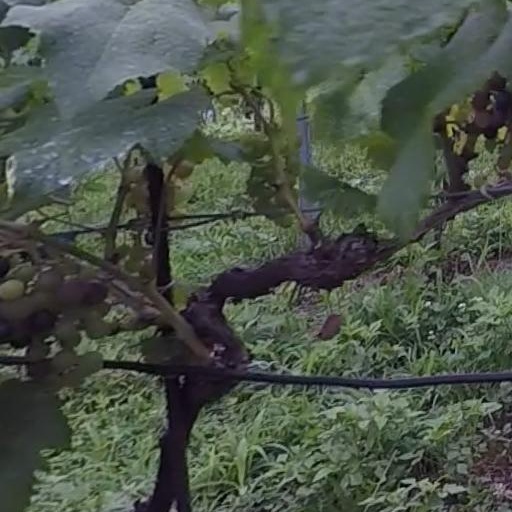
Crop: grape